Hadano, Kanagawa

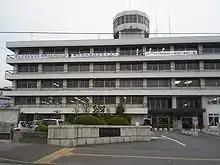
Hadano City Hall

Hadano is located in the foothills of the Tanzawa Mountains in west-central Kanagawa Prefecture and is approximately 12.8 kilometers north-to-south by 13.6 kilometers east-to west. About half of the city area is within the borders of the Tanzawa-Ōyama Quasi-National Park.